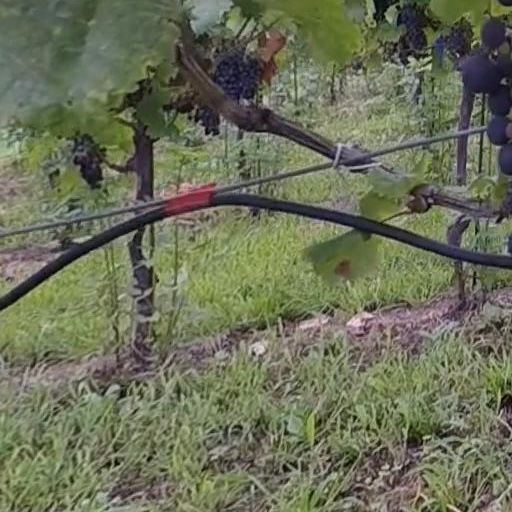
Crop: grape